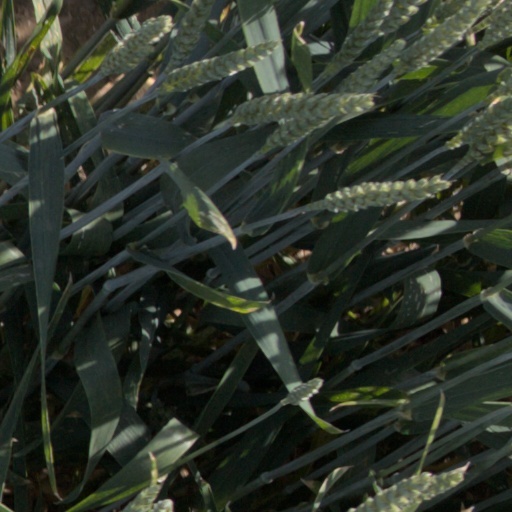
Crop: wheat